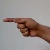
The image shows a hand gesture representing the letter 'G' in Indian Sign Language.